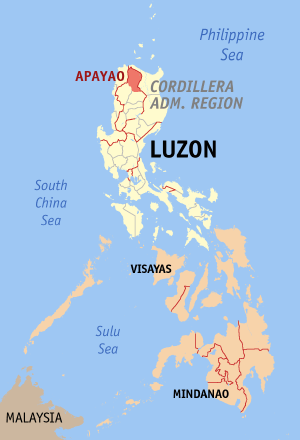
La province d'Apayao est une province des Philippines située dans le nord de l'île de Luçon.